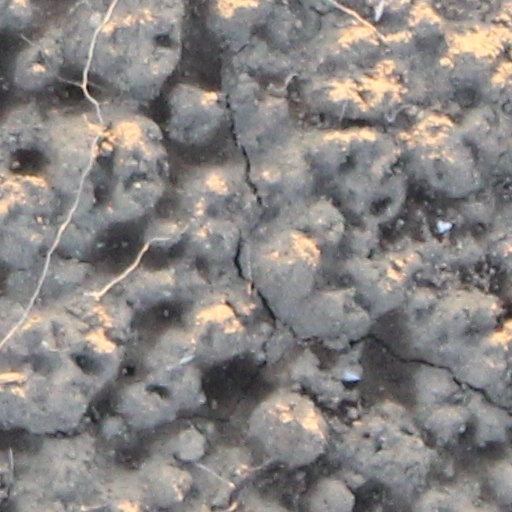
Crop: wheat